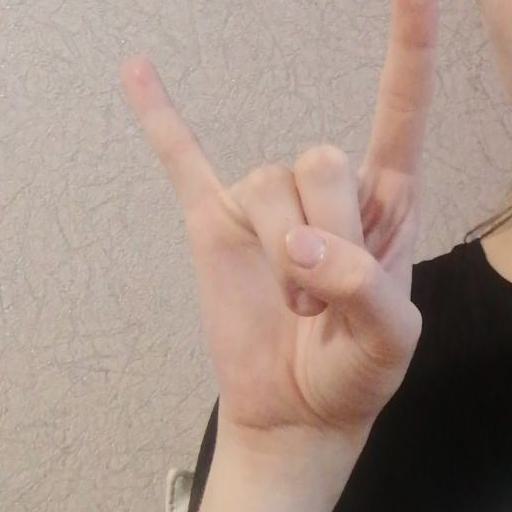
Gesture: rock